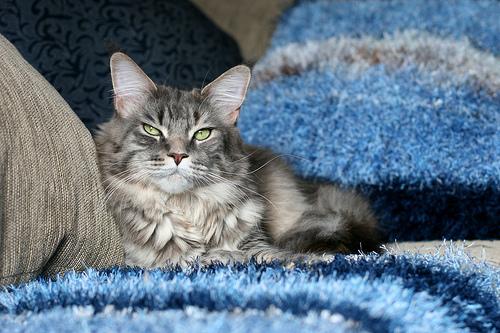
Breed: Maine Coon